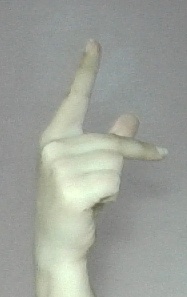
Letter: dha